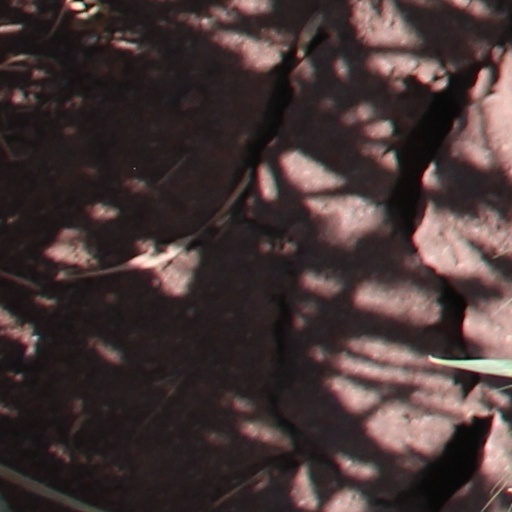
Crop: wheat